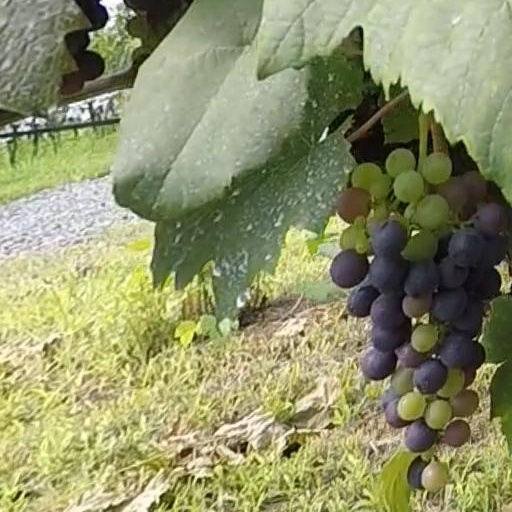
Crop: grape